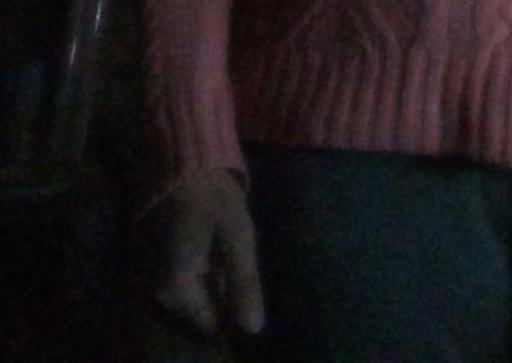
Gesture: no_gesture